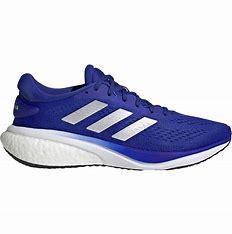
Brand: Adidas
Model: Supernova